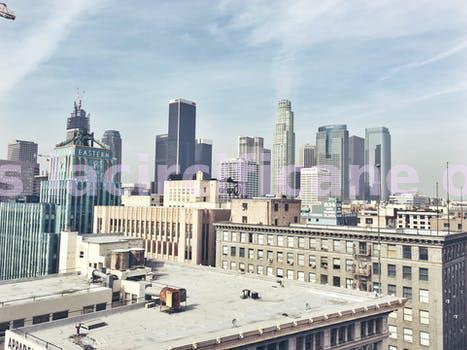
Label: Watermark